Natalia Czerwonka

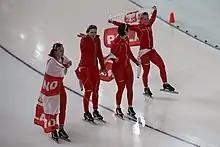
Polish team after winning the bronze medal at the Vancouver Winter Olympics.

At the 2010 Winter Olympics in Vancouver, she was a reserve when the Poland team won a bronze medal in the women's team pursuit. Czerwonka did not receive a medal because she did not participate in any heat, unlike Katarzyna Woźniak, Luiza Złotkowska and Katarzyna Bachleda-Curuś. At the 2014 Winter Olympics in Sochi, she won a silver medal with the same team as four years earlier with the same squad.